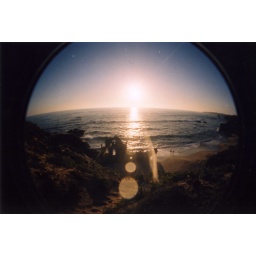
ship in the sand